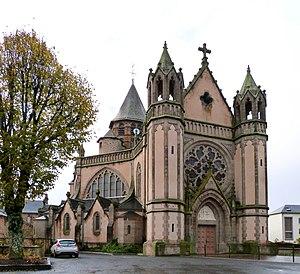
La basilique Notre Dame de Ceignac vue de l'extérieur
La basilique Notre-Dame de Ceignac est une basilique mineure et un lieu de pèlerinage marial, située à Calmont dans le département français de l'Aveyron et la région Occitanie.